John Cusack

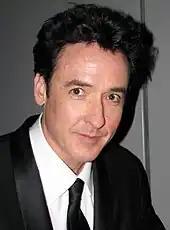
Cusack at Huffington Post Pre-Inaugural Party in January 2009

Cusack is anti-war, having tweeted, "Being anti-war — is pro-troops — pro-human". Cusack endorsed Democratic presidential candidate Wesley Clark in the 2004 presidential election. Between 2005 and 2009, Cusack wrote blogs for "The Huffington Post", which included an interview with Naomi Klein. He voiced his opposition to the war in Iraq and the George W. Bush administration, calling the government's worldview "depressing, corrupt, unlawful, and tragically absurd". He also appeared in a June 2008 MoveOn.org advertisement, where he said that George W. Bush and John McCain had the same governing priorities.